Rubric

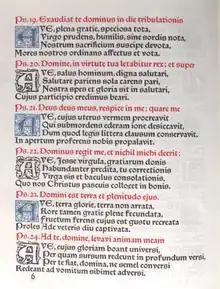
Page from the 1896 Kelmscott Press edition of the 13th century "Laudes Beatae Mariae Virginis", with numbers and first lines of the Psalms rubricated in between prayers in black.

With the arrival of printing, other typographic effects such as italic type, bolded type, or different sizes of type were used to emphasize a section of text, and as printing in two colours is more expensive and time consuming, rubrication has tended to be reserved for sacred and liturgical books or luxury editions of other works.